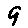
Label: 9